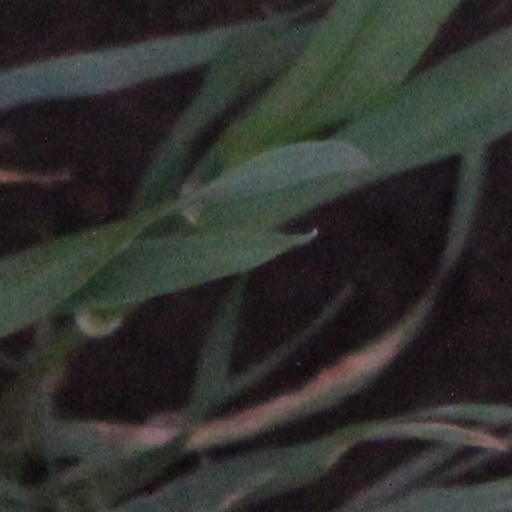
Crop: wheat